Ahmad Shah I

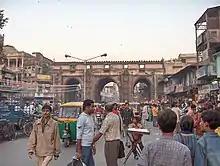
The "Teen Darwaza" (Triple Gateway) in Ahmedabad, built by Ahmad Shah I

Soon after assuming power, his cousin Moid-ud-din Firuz Khan, governor of Vadodara, allying himself with Hisam or Nizam-ul-Mulk Bhandari and other nobles, collected an army at Nadiad, and, laying claim to the crown, defeated the king's followers. Jivandas, one of the insurgents, proposed to march upon Patan, but as the others refused a dispute arose in which Jivandas was slain, and the rest sought and obtained Ahmad Shah's forgiveness. Moid-ud-din Firuz Khan went to Khambhat and was there joined by Masti Khan, son of Muzaffar Shah, who was governor of Surat; on Ahmad Shah's advance they fled from Khambhat to Bharuch, to which fort Ahmad Shah laid siege. As soon as the king arrived, Moid-ud-din's army went over to the king, and Masti Khan also submitted. After a few days Ahmad Shah sent for and forgave Moid-ud-din, and returned to Asawal (future Ahmedabad). Moid-ud-din was moved from Vadodara to Navsari.